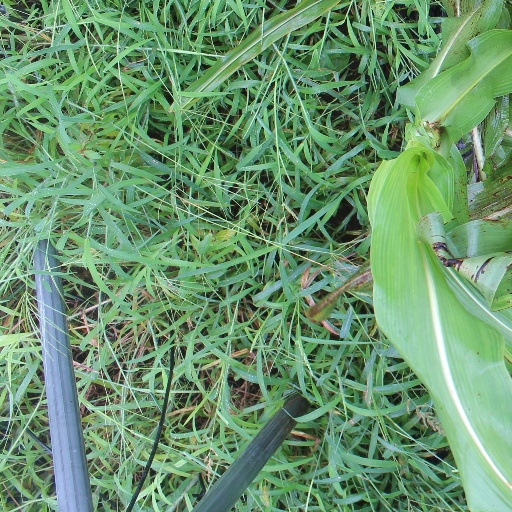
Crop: sorghum